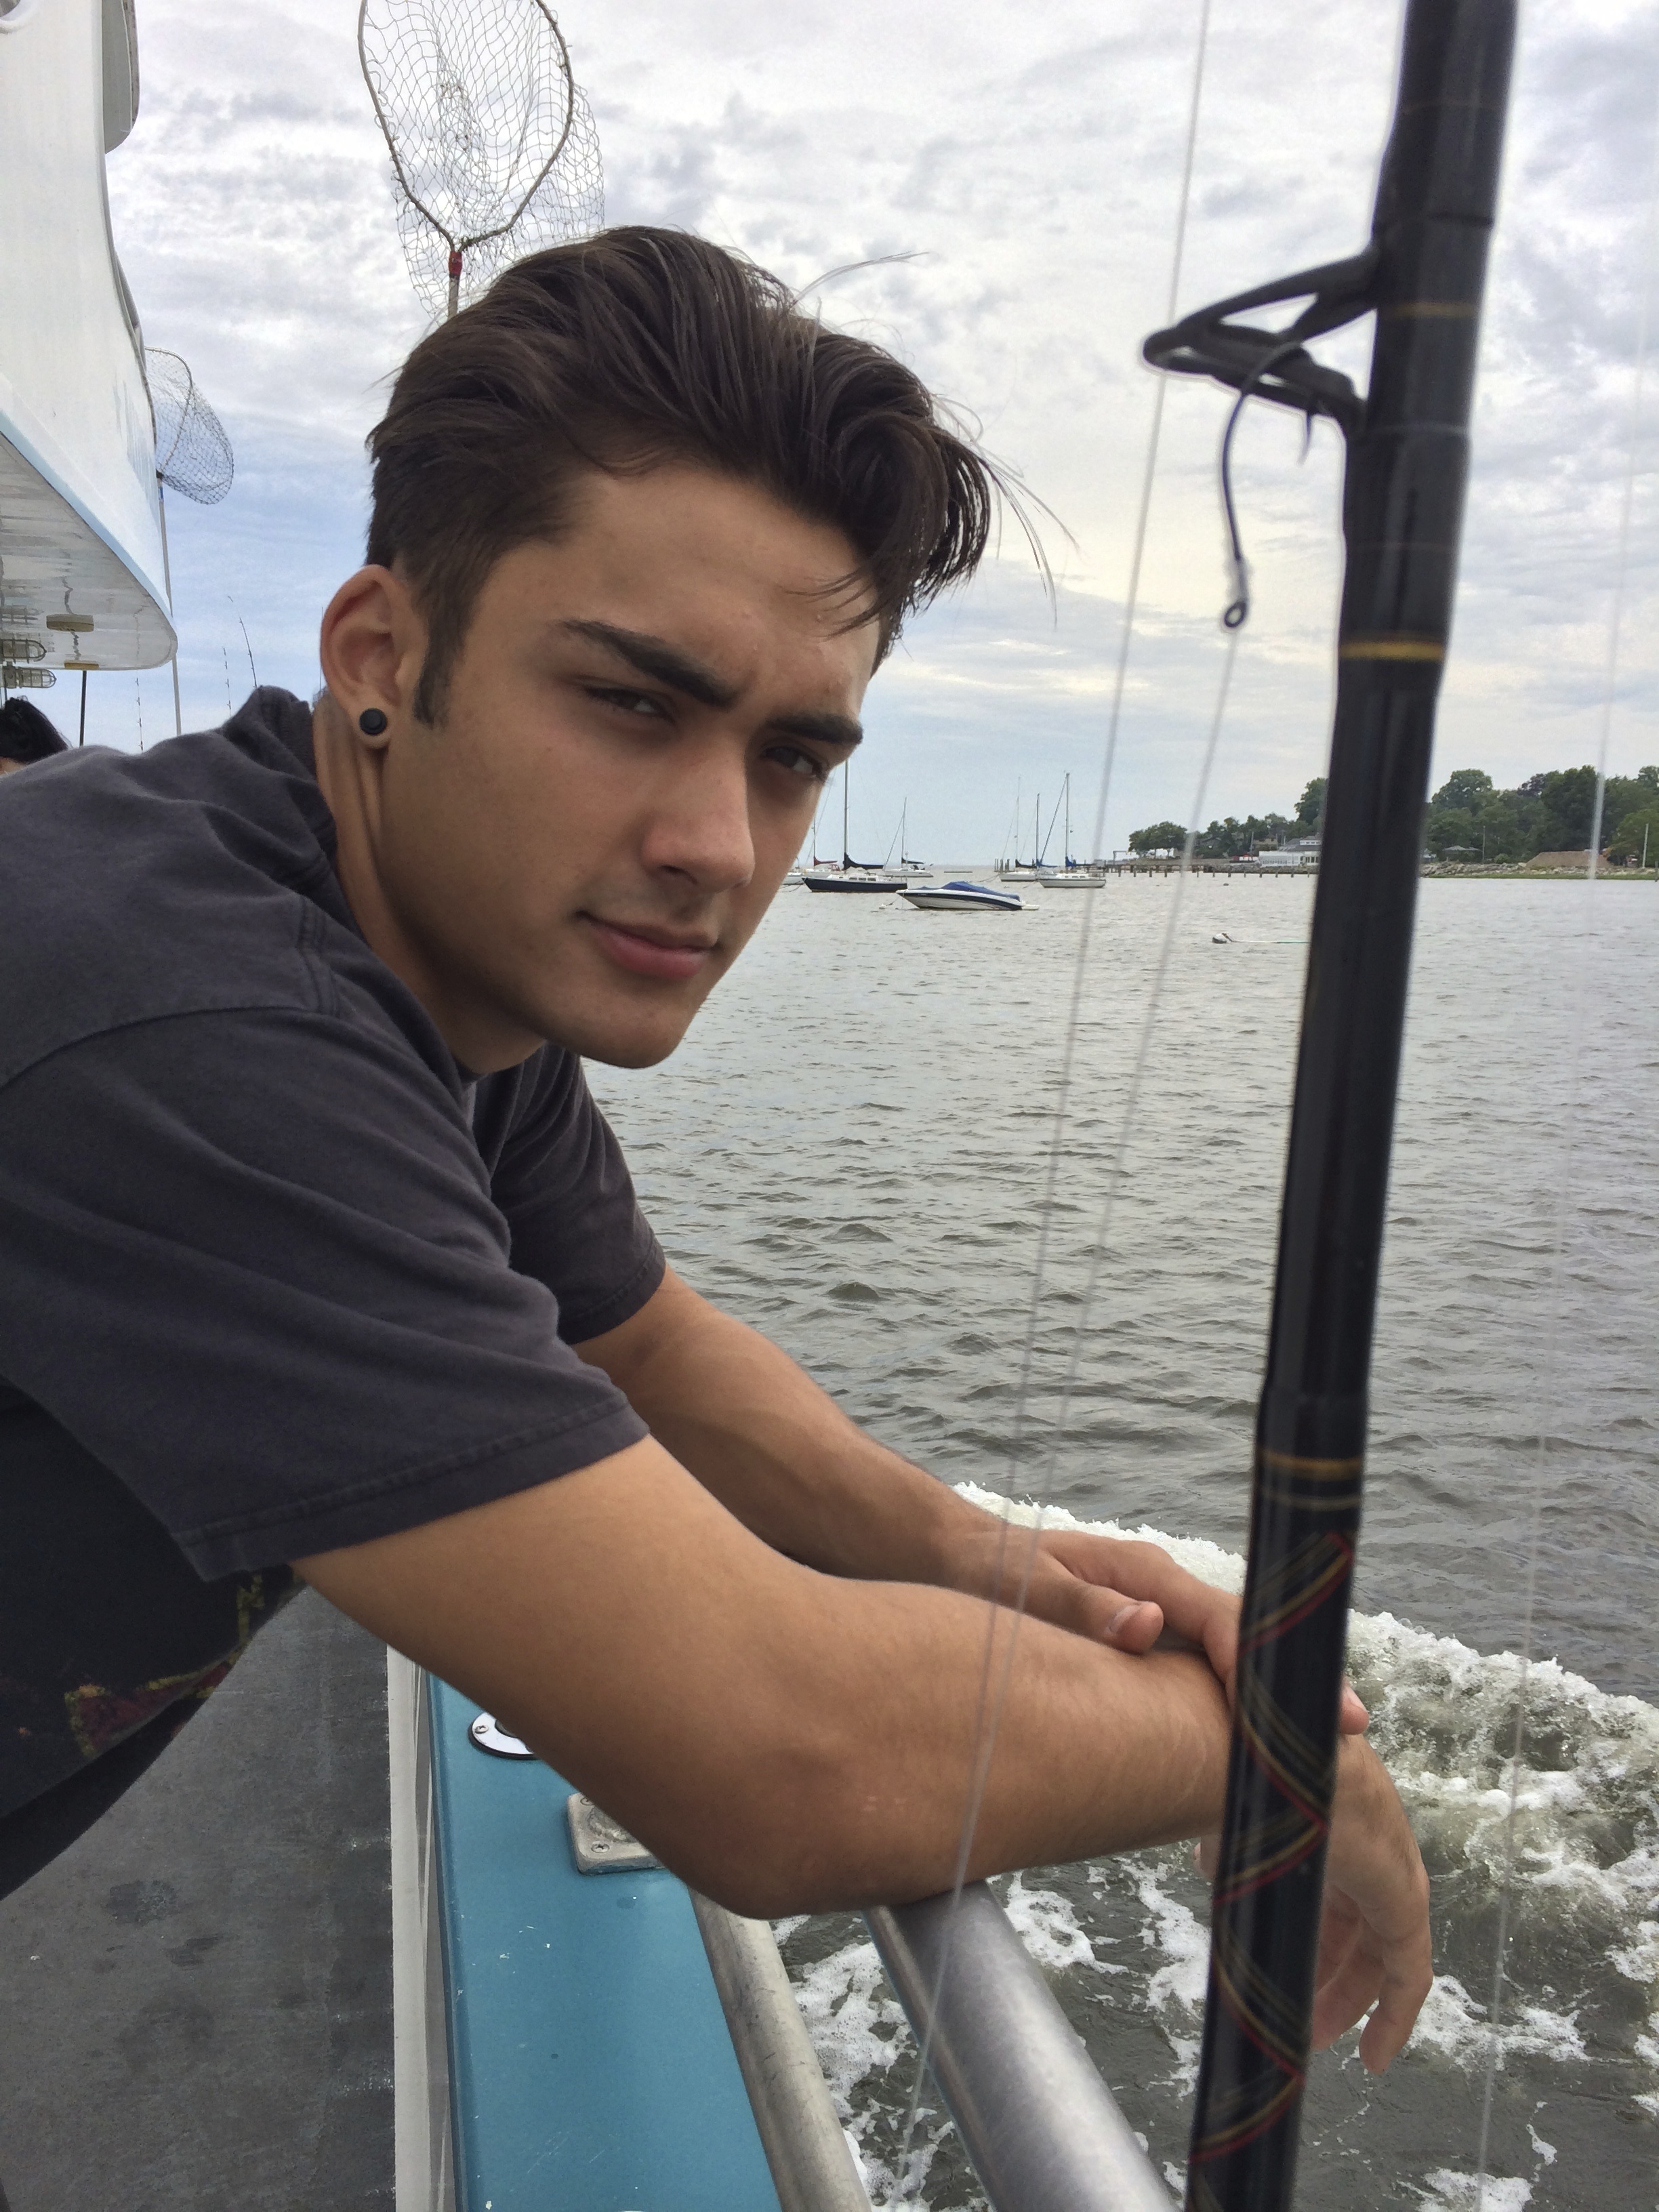
sea, boat, male, vehicle, fishing, fisherman, mast, sailing, boating, sail, watercraft, young man, windsports